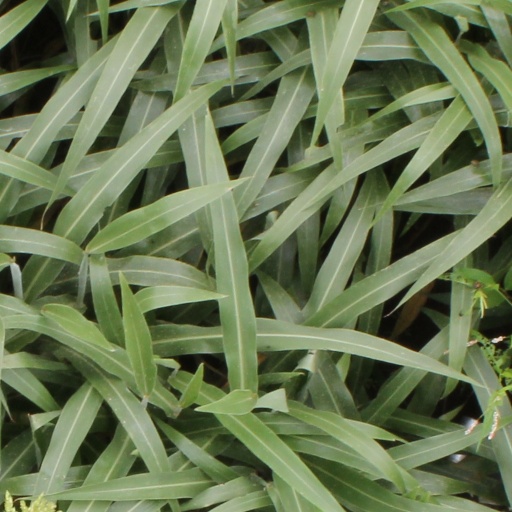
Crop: sorghum